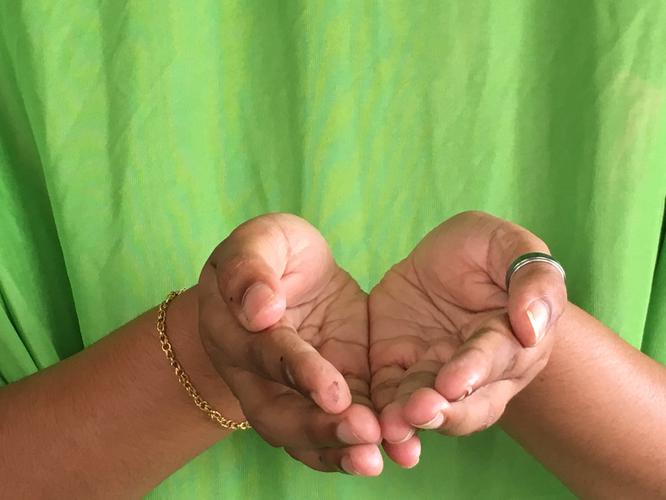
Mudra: Pushpaputa
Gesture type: double_hand